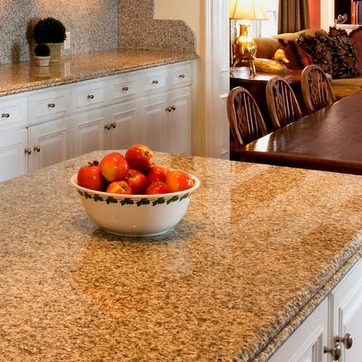
Material: food